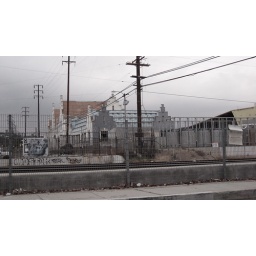
the old van de kamp's bakery building as seen from above fletcher drive